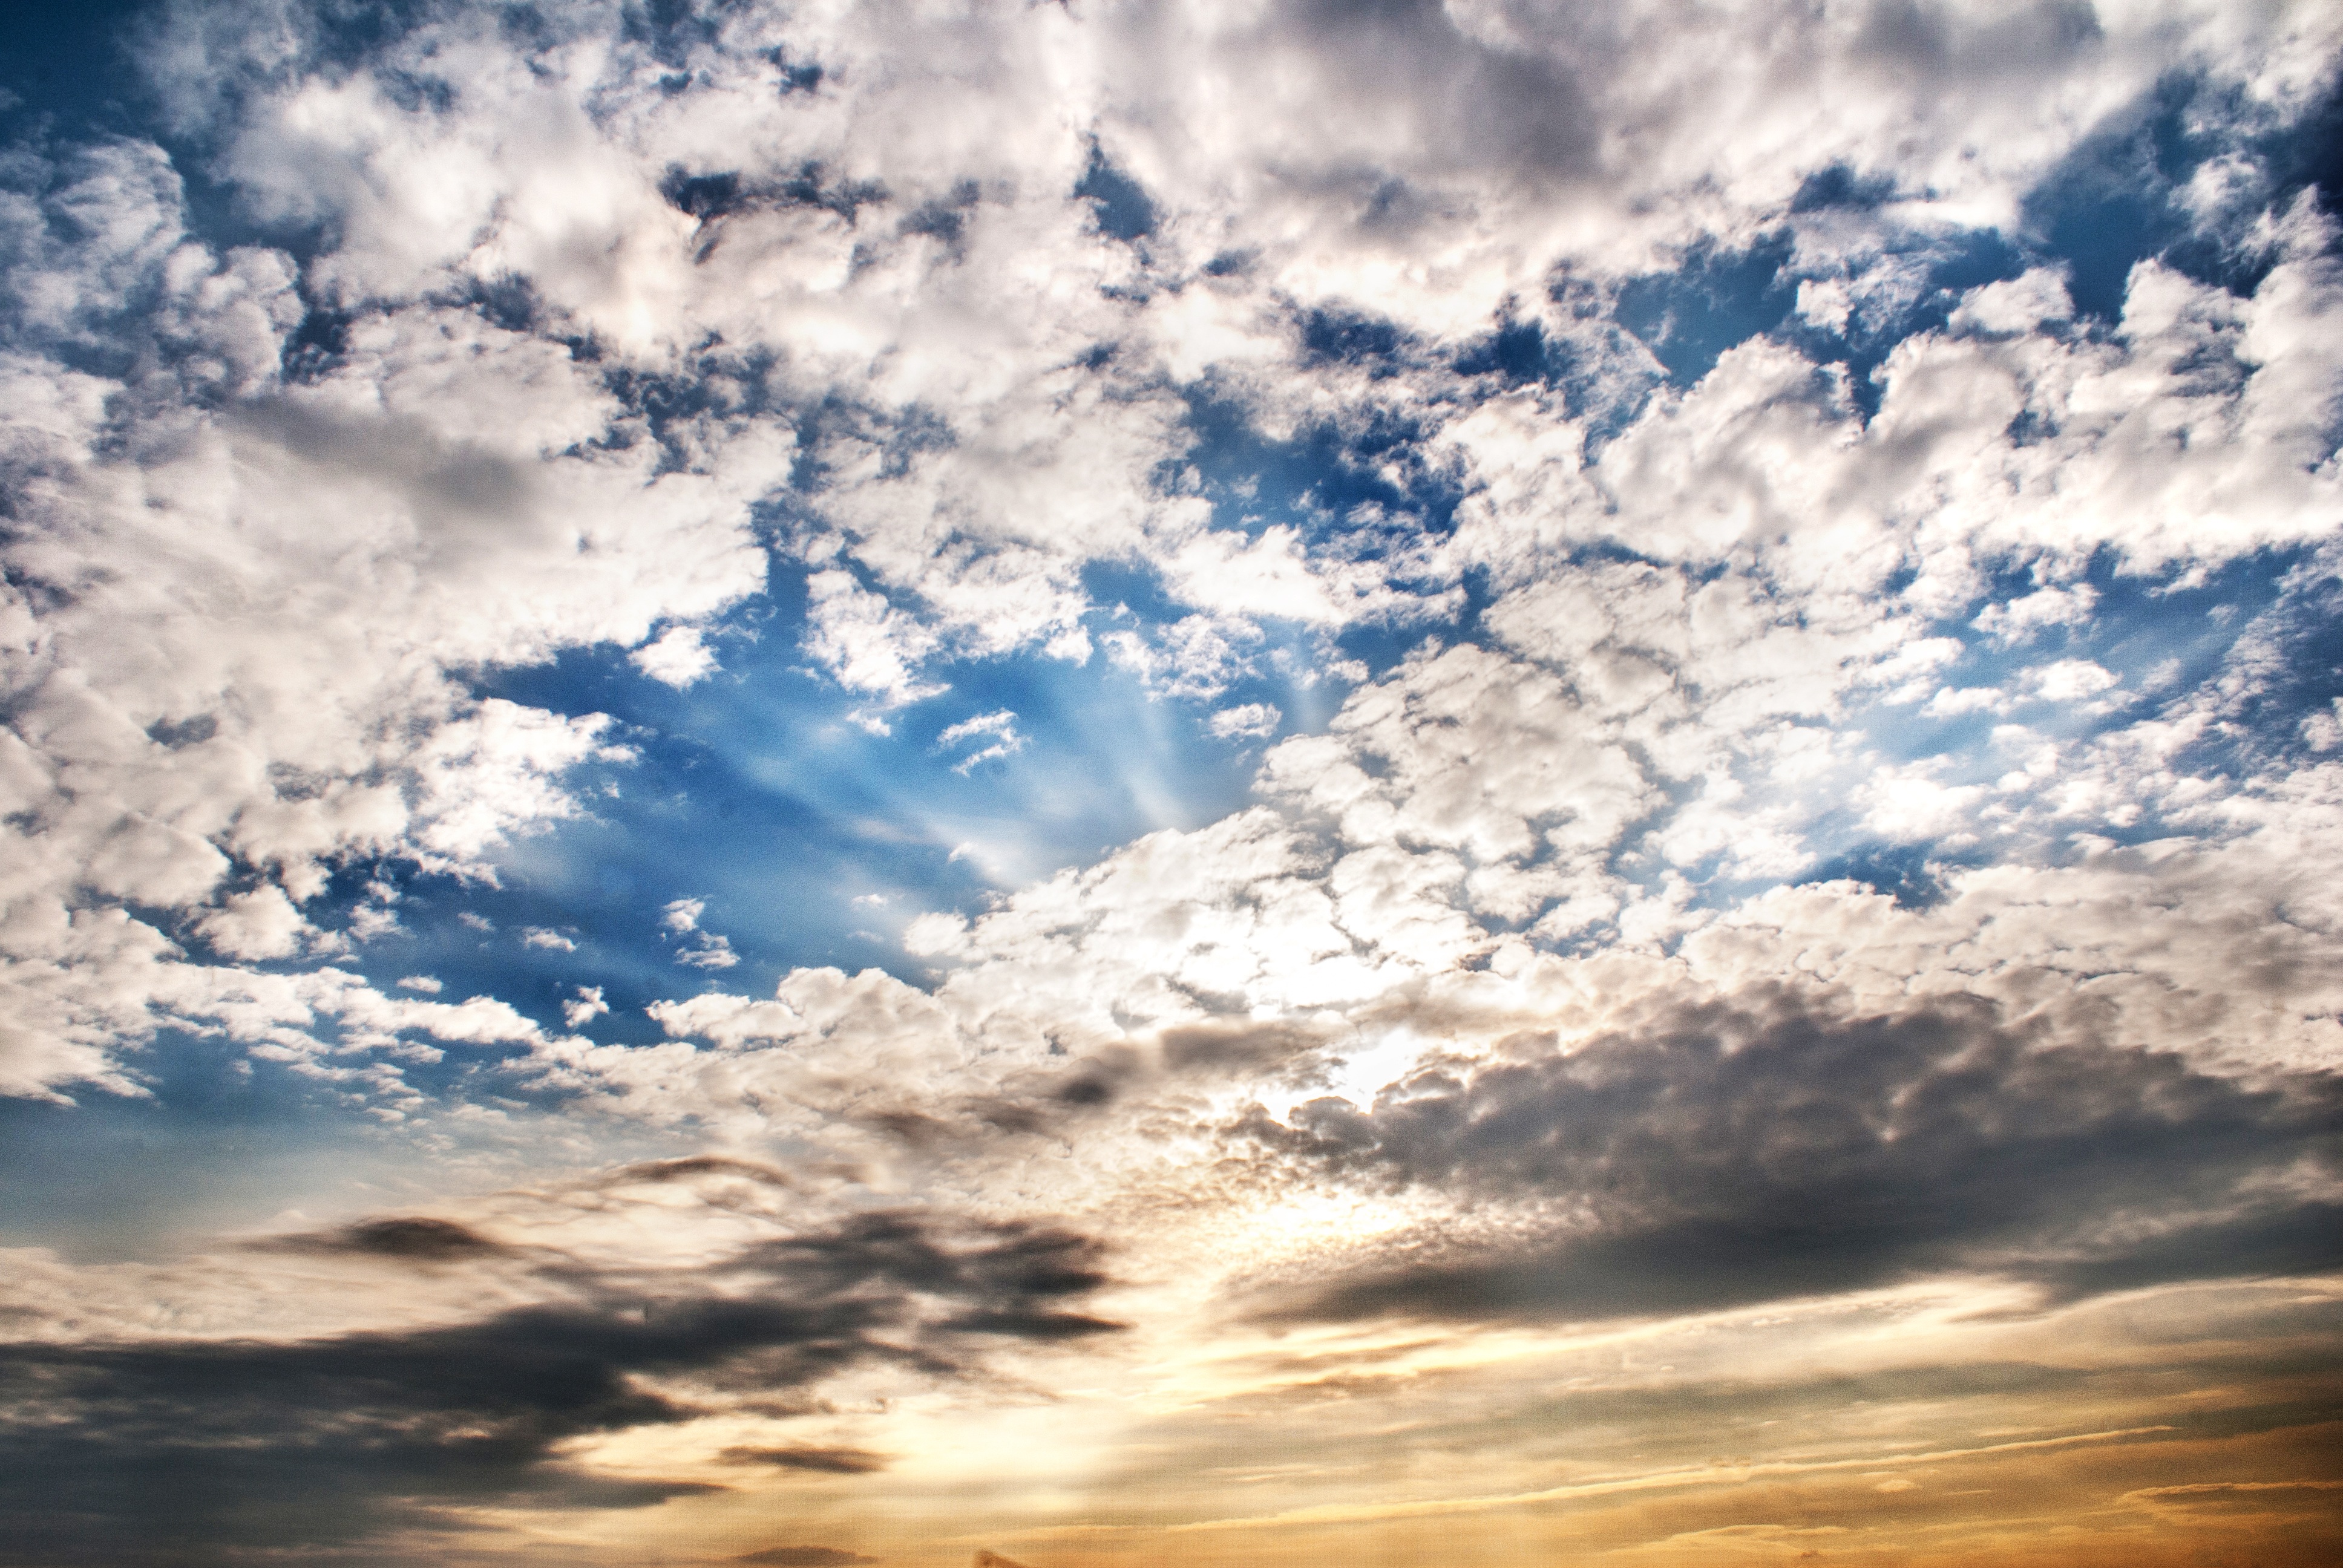
landscape, horizon, cloud, sky, sun, prairie, sunlight, cloudy, dawn, atmosphere, dusk, daytime, cumulus, blue, grassland, day, cloudy sky, afterglow, white cloud, meteorological phenomenon